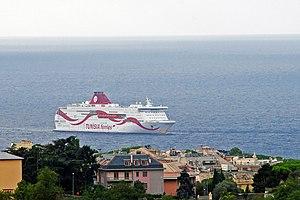
Le Tanit est un ferry de la Compagnie tunisienne de navigation.